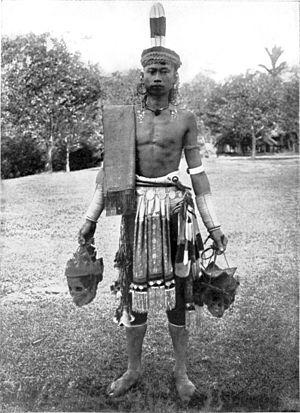
Un homme Dayak en costume de fête. Chaque année ou deux, les Dayak célèbrent une fête nommée Gawai Antu pour honorer les âmes des défunts supposée entourer les têtes qu'ils suspendent aux murs de leurs maisons. Ils espèrent ainsi garder leur faveur et pensent que cela leur portera chance.
Hiram Milliken Hiller Jr., né le 8 mars 1867 à Kahoka dans le Missouri et mort le 7 août 1921 à Swarthmore, Pennsylvanie, est un médecin, missionnaire médical, explorateur et ethnographe américain. Il a parcouru l'Océanie et l'Asie, ramenant de ses voyages des spécimens archéologiques culturels, zoologiques et botaniques et du matériel scientifique destiné aux musées, à des cours ou à des publications. Ses notes et ses collections sont une source de renseignements considérable sur ces régions et leurs populations à la fin du XIXᵉ siècle. Durant la partie médicale de sa carrière, il se consacre à l'étude de la poliomyélite à l'occasion des premières épidémies frappant les États-Unis au début du XXᵉ siècle.
En anthropologie, on parle de chasseurs de têtes pour évoquer des groupes humains ayant pour coutume de conserver les têtes des personnes qu'elles ont tuées dans ce but exclusif et pour lesquels cette pratique revêt un rôle culturel et social central. La chasse aux têtes a été décrite à l'époque historique dans certaines parties de l'Océanie, en Asie du sud, du sud-est, de l'ouest ainsi qu'en Afrique centrale et en Amérique centrale. Elle a également été rapportée, dans l'Antiquité, en Europe, chez certaines tribus Celtes, chez les peuples germaniques de l'ouest, et chez les Scythes. Elle a été pratiquée en Europe jusqu'à la fin du Moyen Âge, en Irlande ainsi qu'à la frontière entre l'Angleterre et l'Écosse, et, jusqu'au XIXᵉ siècle, au Monténégro, en Croatie et dans l'ouest de l'Herzégovine.